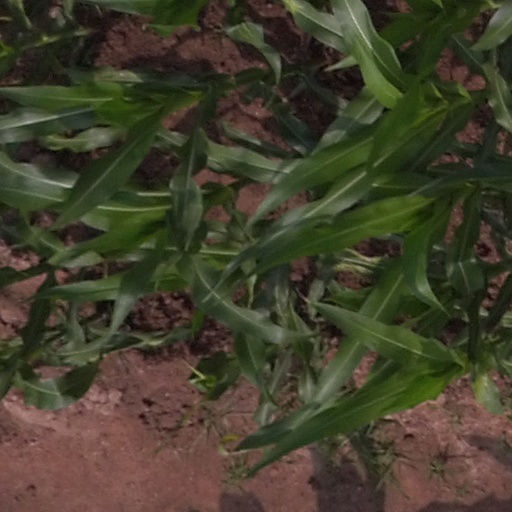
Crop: maize; corn